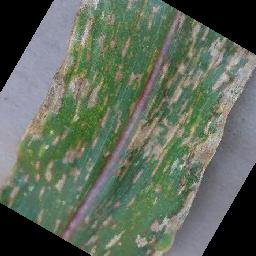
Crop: corn
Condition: (maize)_cercospora_spot_gray_spot